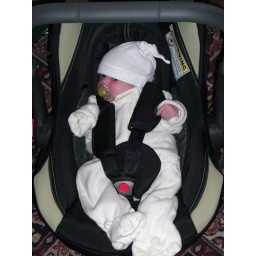
Kaelyn in car seat